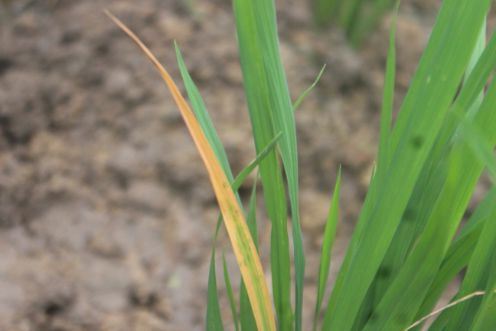
Disease: Tungro